Marcellus Wiley

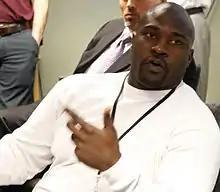
Wiley in 2010

Marcellus Vernon Wiley Sr. (born November 30, 1974) is an American sportscaster and former professional football player. He played as a defensive end for 10 seasons in the National Football League (NFL) with the Buffalo Bills, San Diego Chargers, Dallas Cowboys, and Jacksonville Jaguars. He was selected to the Pro Bowl in 2001 with the Chargers.